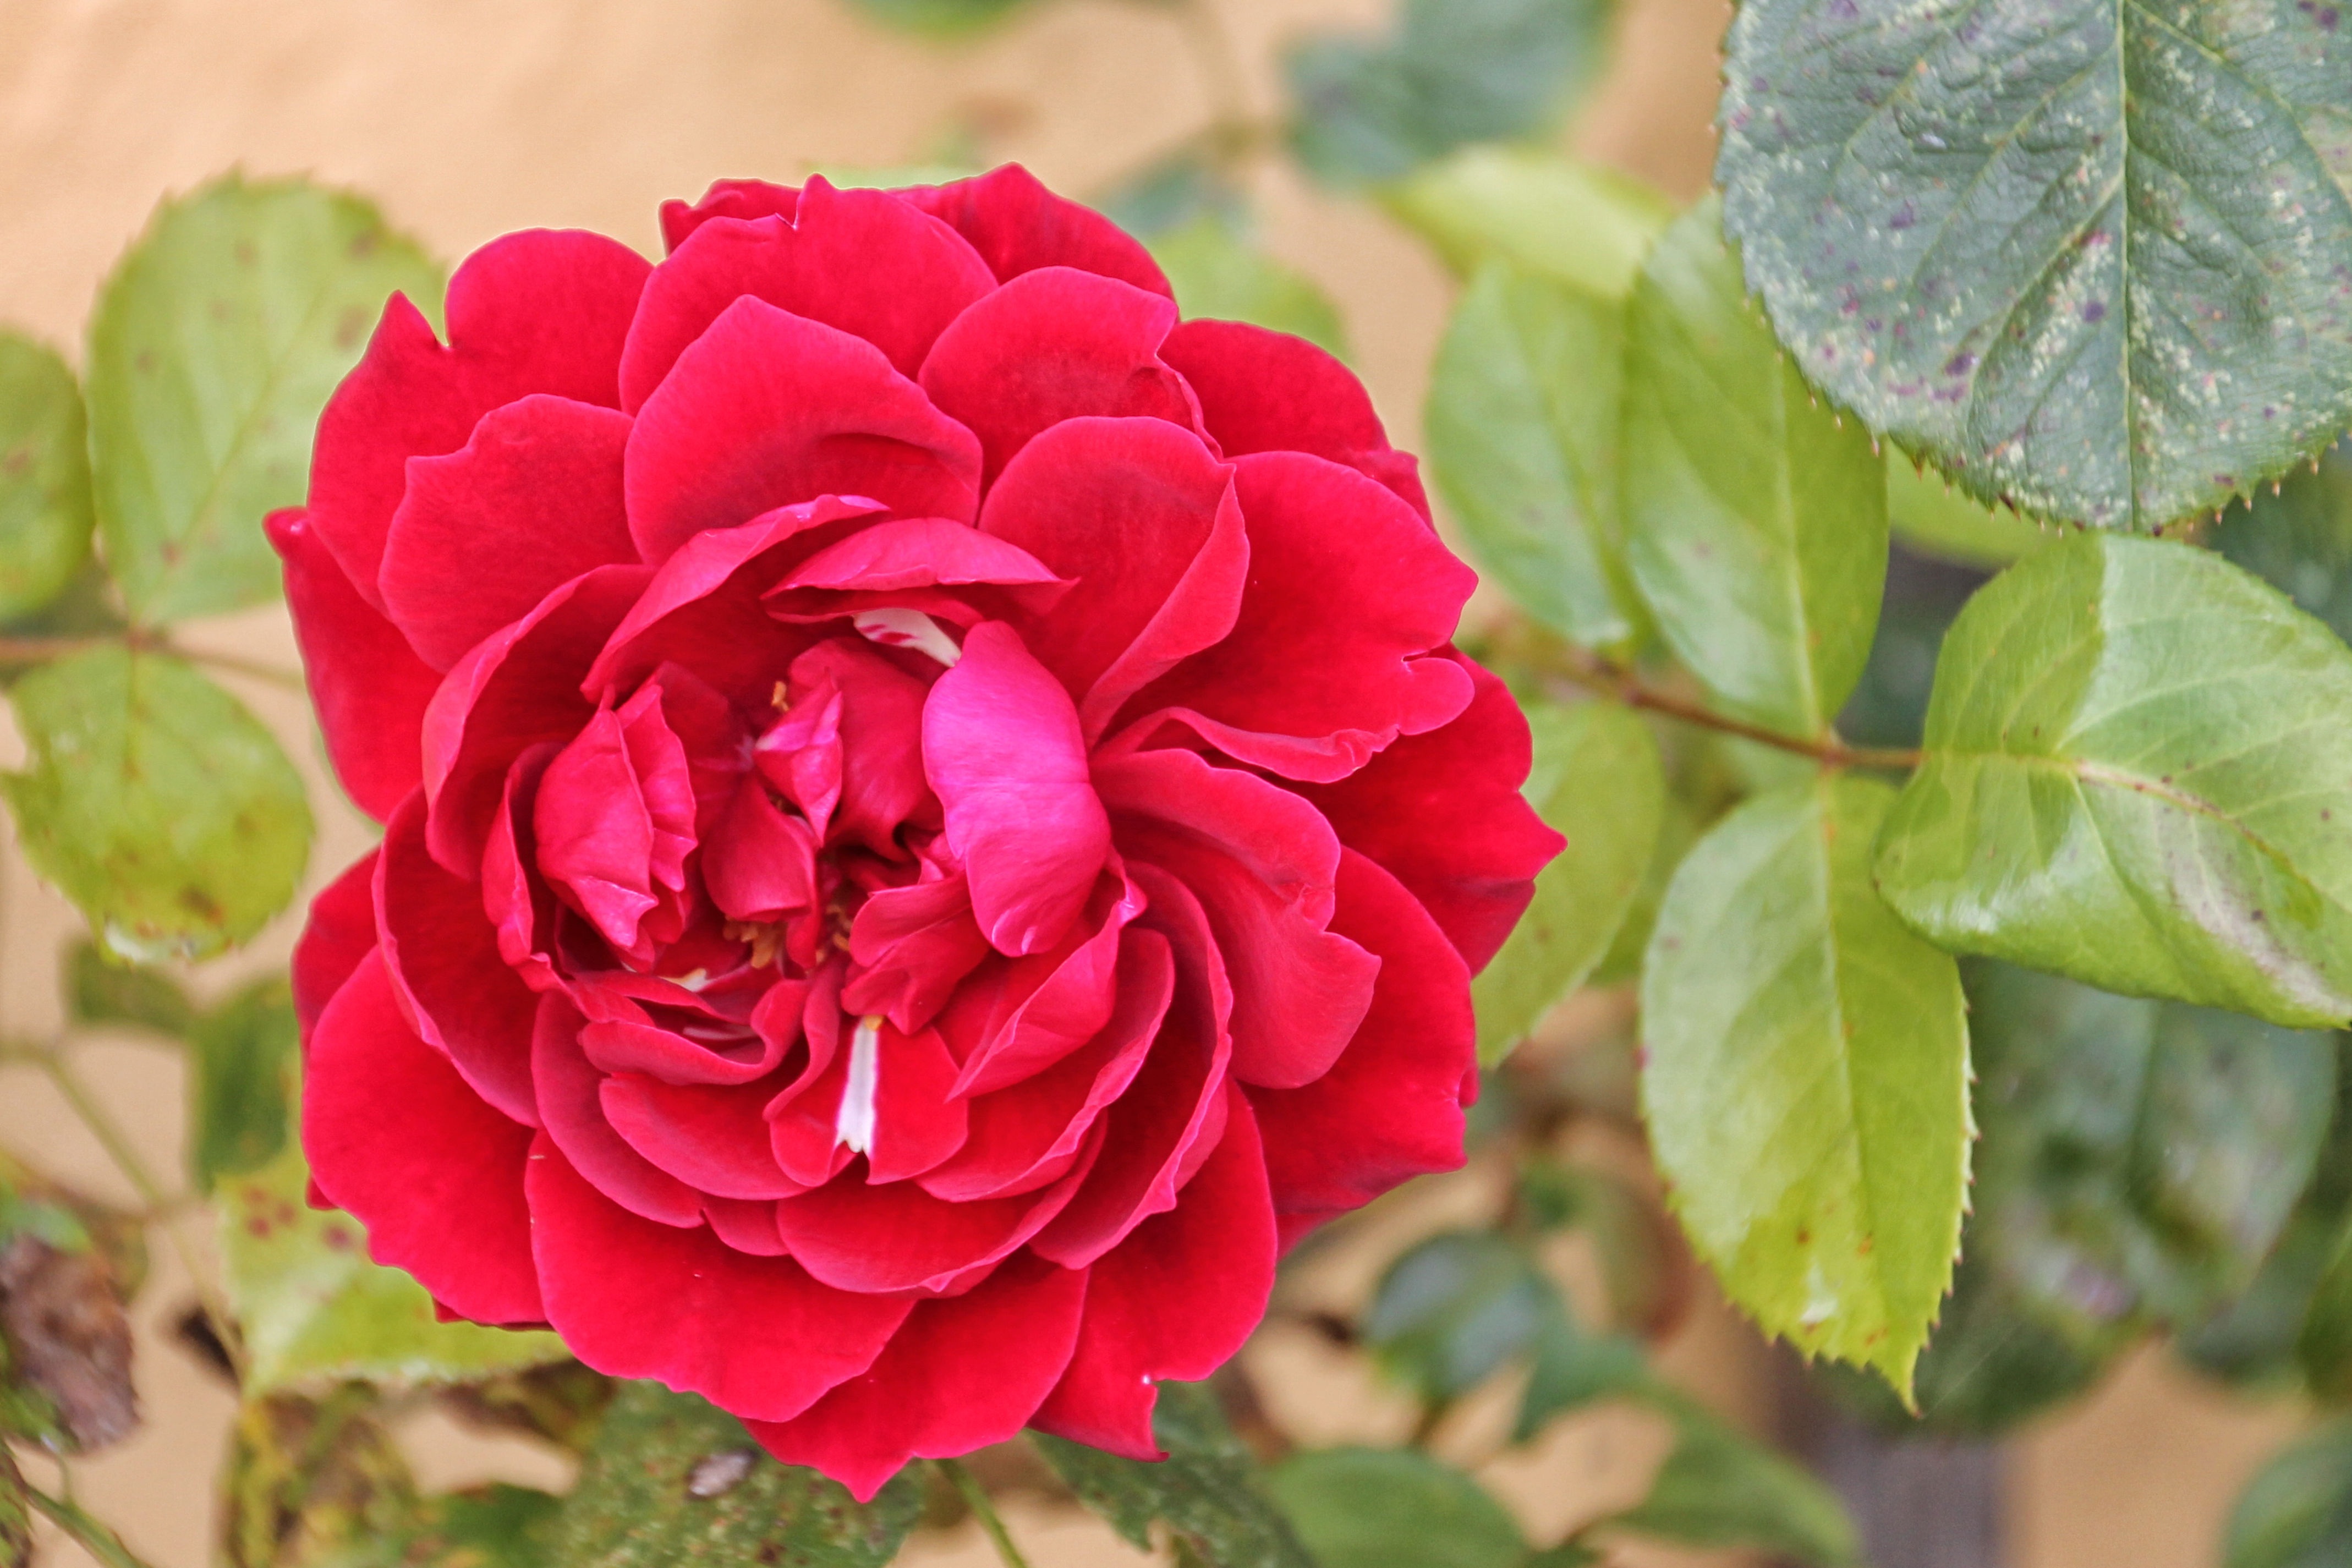
blossom, plant, flower, petal, bloom, rose, red, flora, red rose, floribunda, rose blooms, flowering plant, garden roses, rose family, annual plant, land plant, rosa centifolia